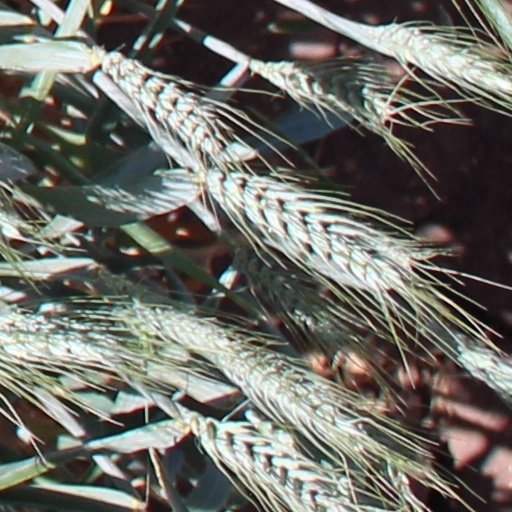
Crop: wheat